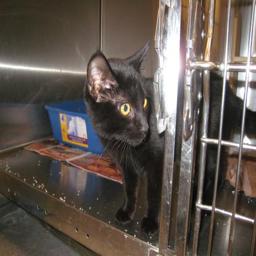
Animal: cats